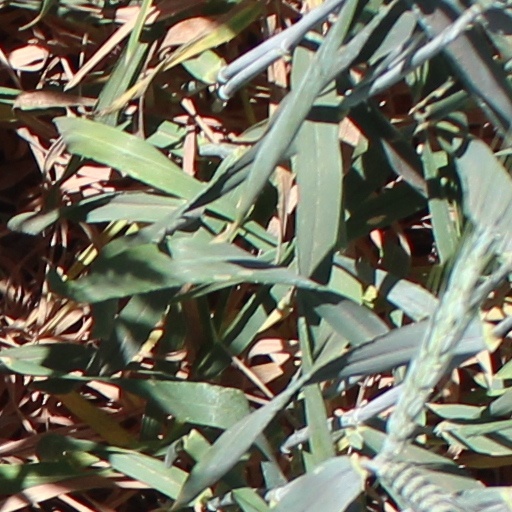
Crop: wheat